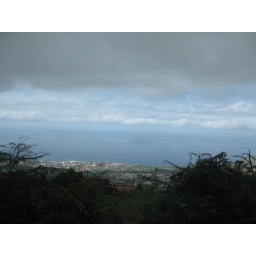
definitely under the clouds now! i think that's puerto de la cruz down there and the ocean just past it.